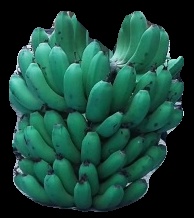
Variety: pachbale
Grade: grade2